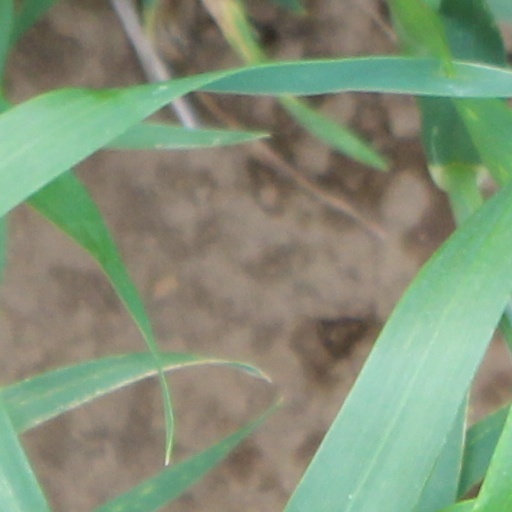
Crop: wheat